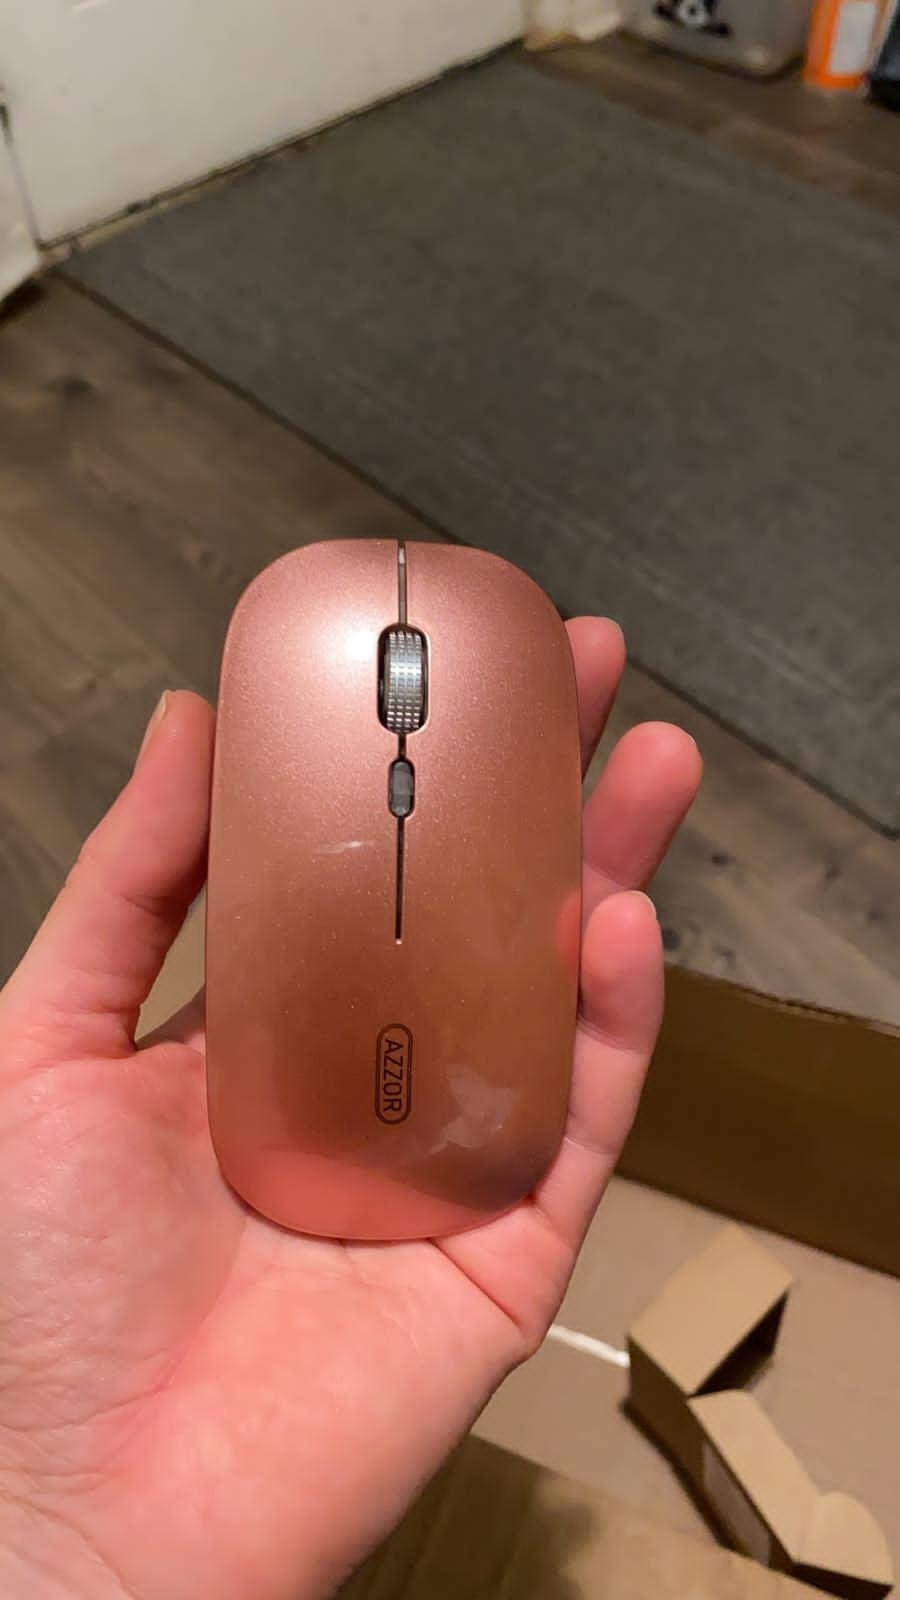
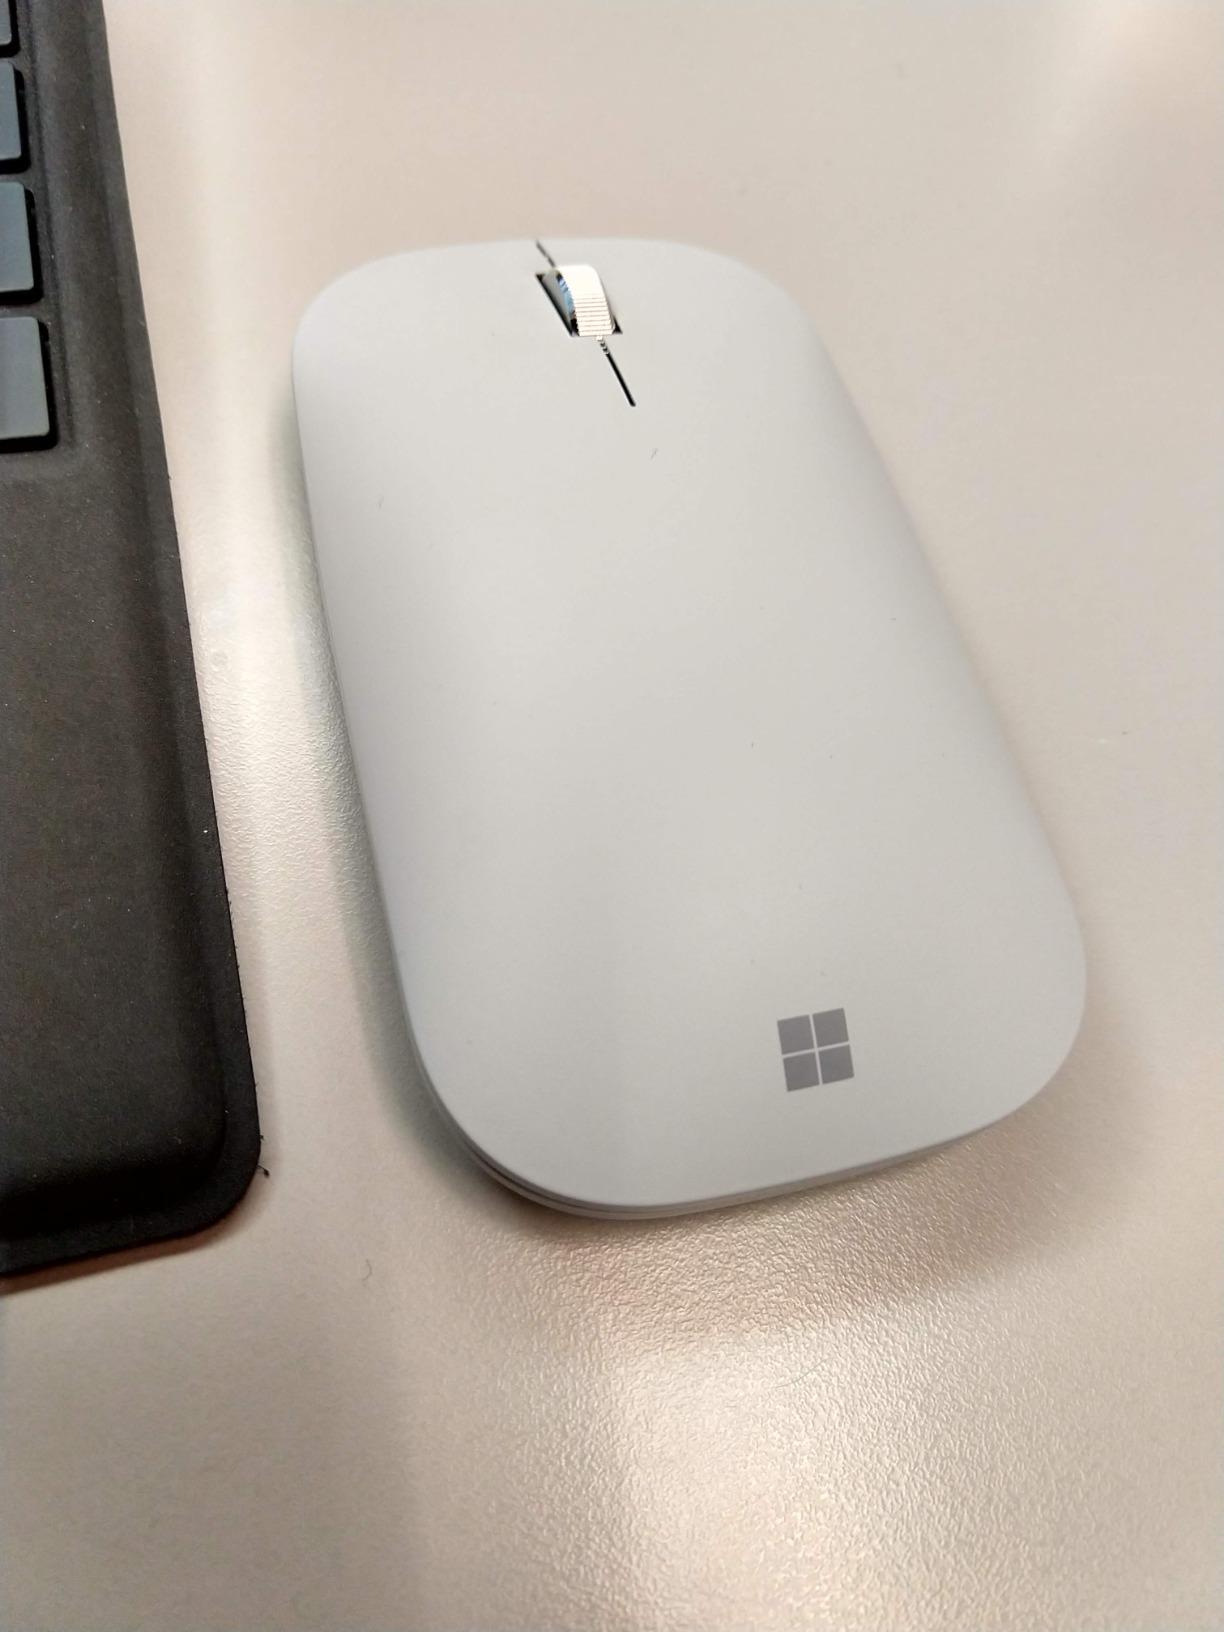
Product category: mouse
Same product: no